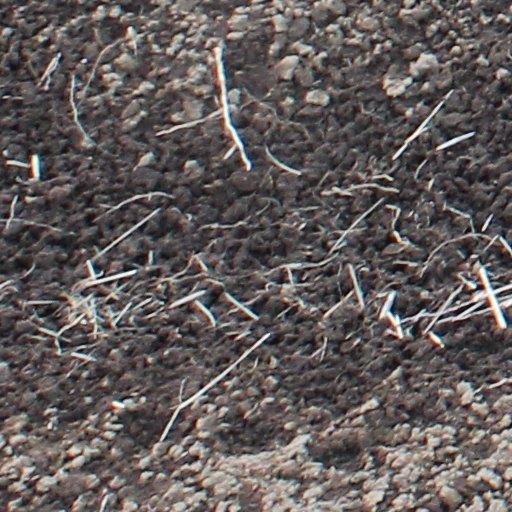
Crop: wheat